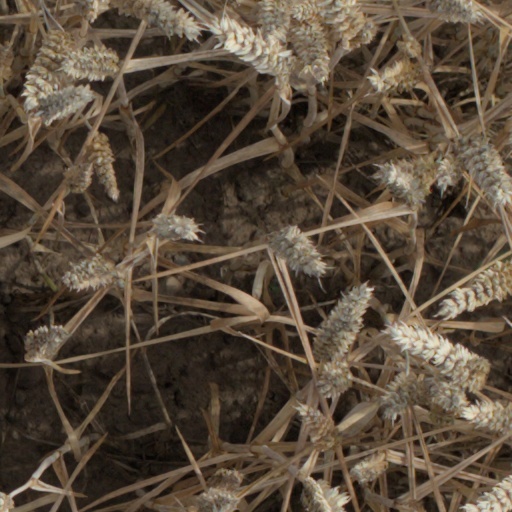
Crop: wheat